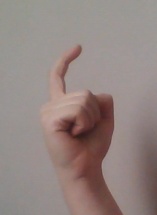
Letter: ra